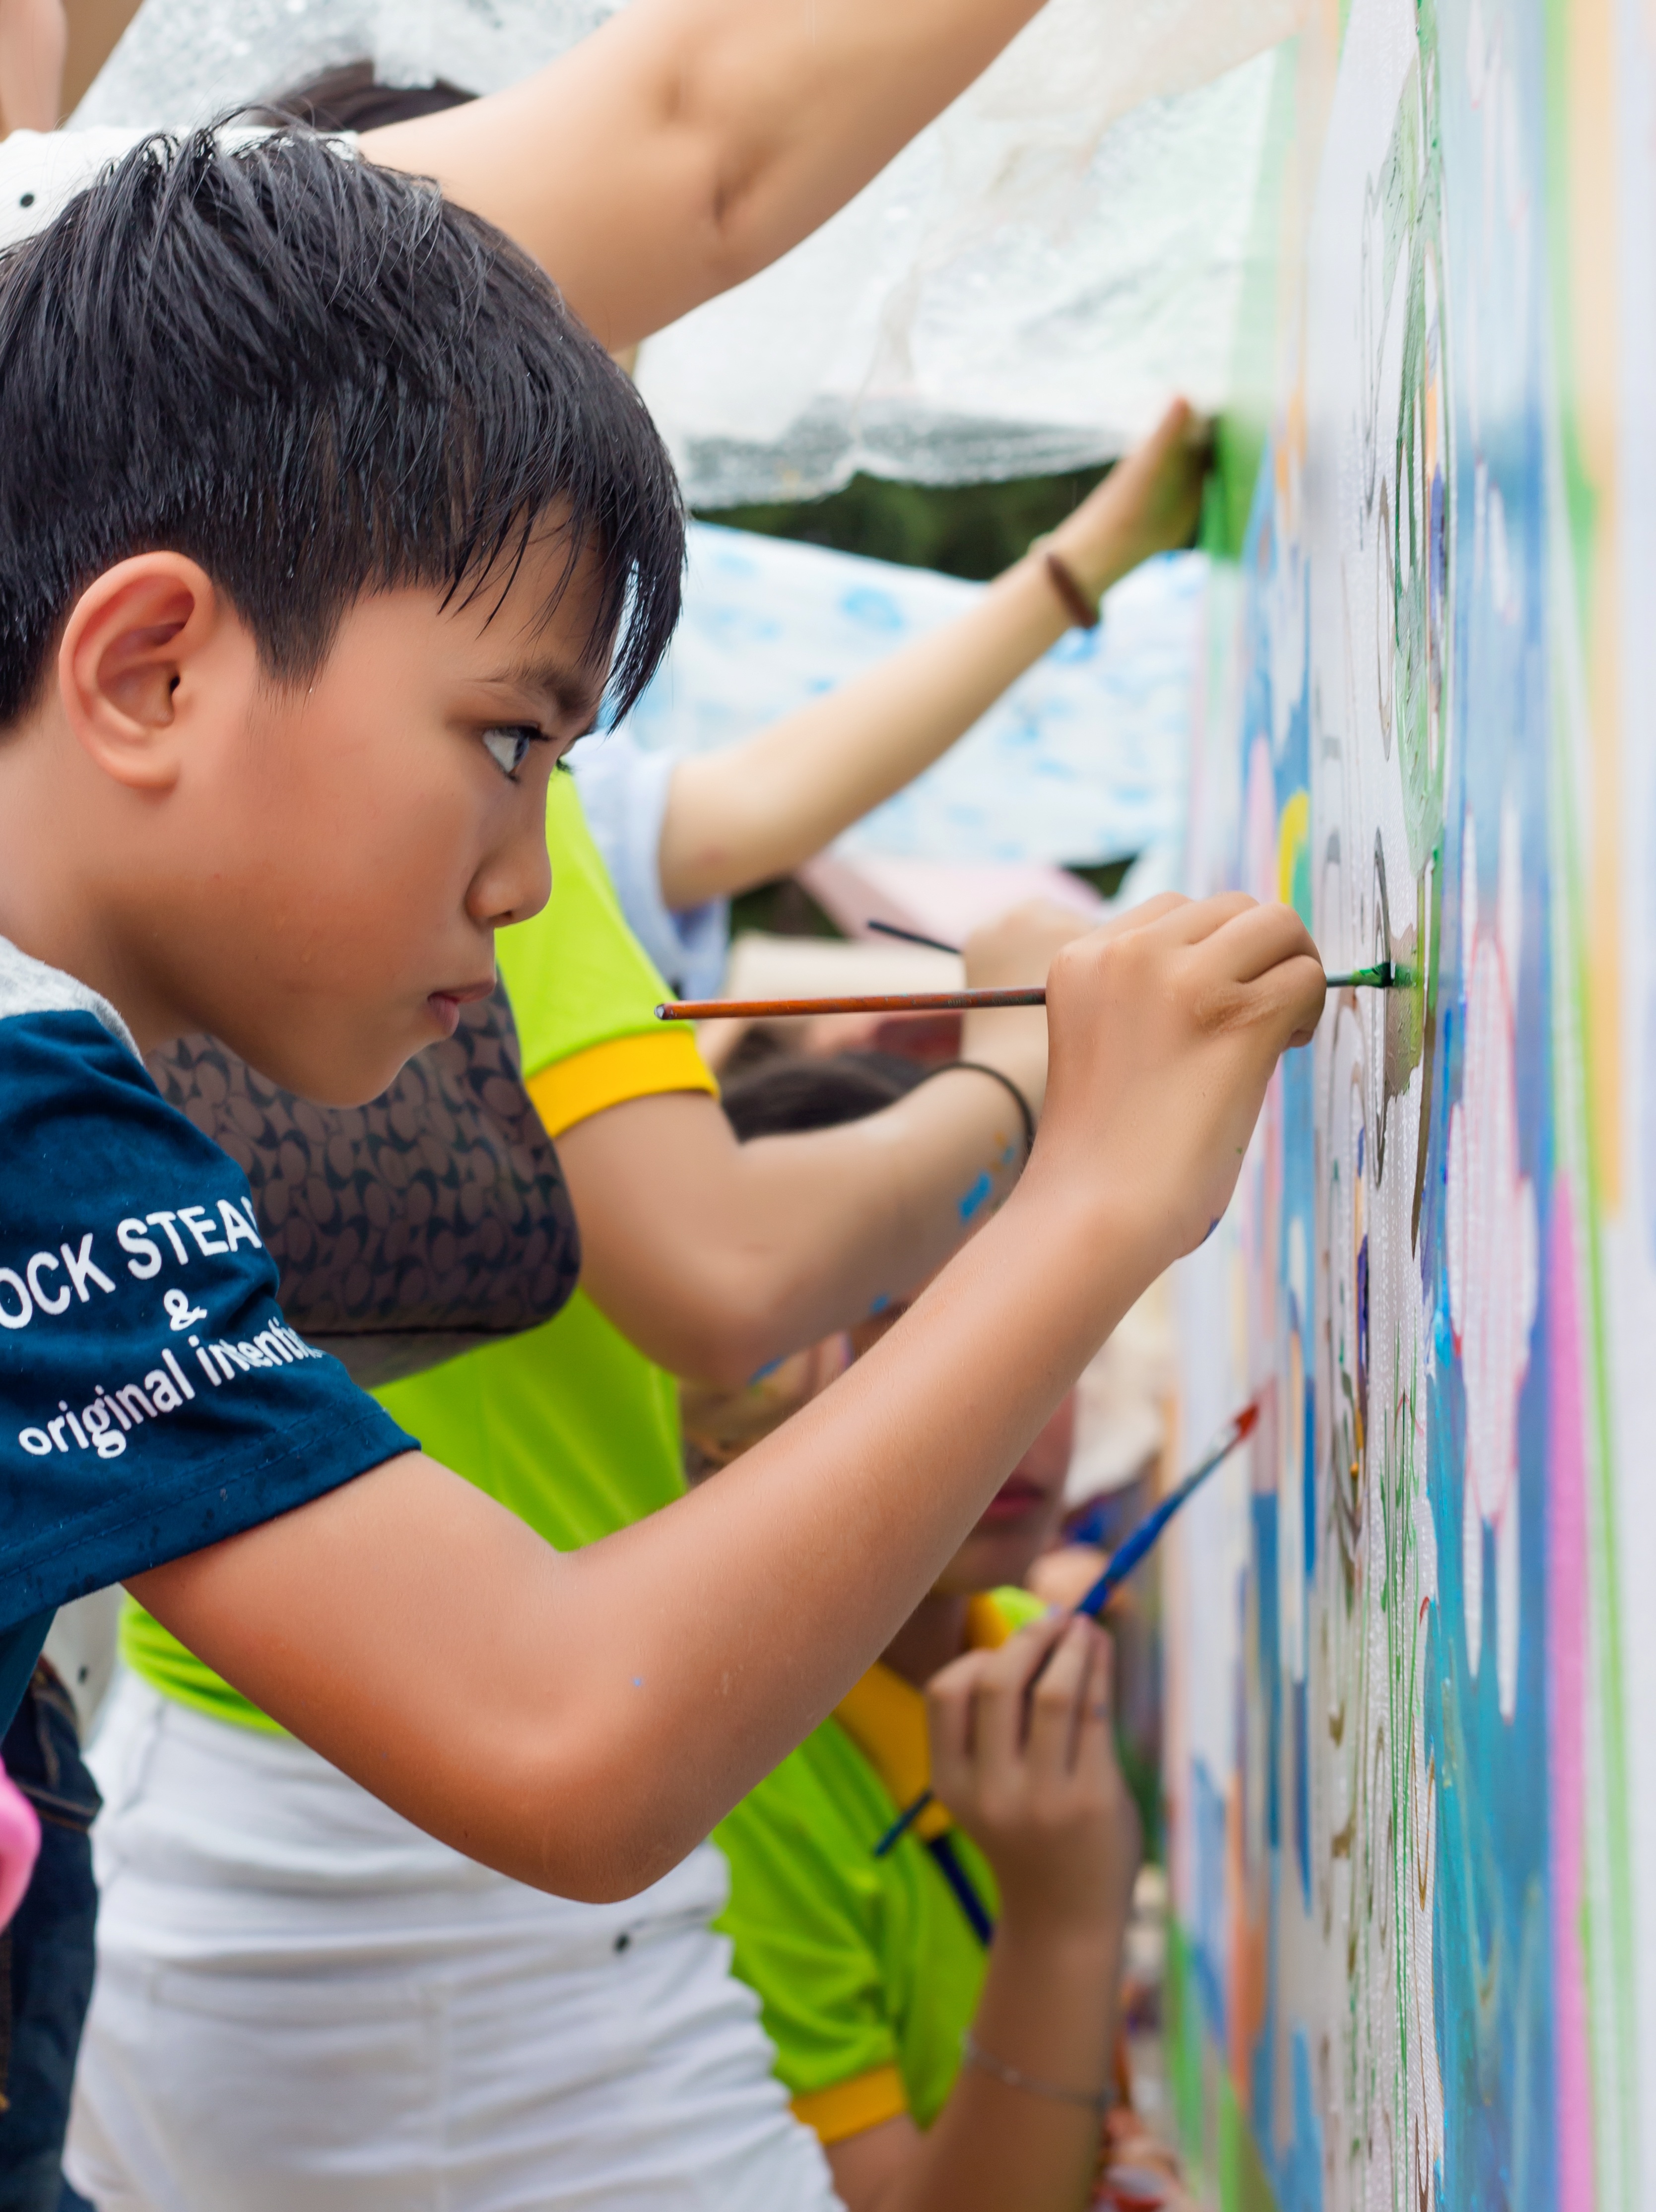
person, girl, play, home, male, color, child, page, painting, write, children, exam, abdomen, photo shoot, deficient, avoid, physical fitness